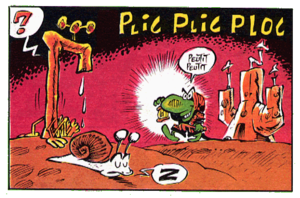
Les aventures potagères du Concombre Masqué, page 37. À l'arrière-plan, le cactus-blockhaus, demeure du Concombre.
Les onomatopées ont des formes différentes selon les langues. Cette liste d'exemples en est un aperçu.